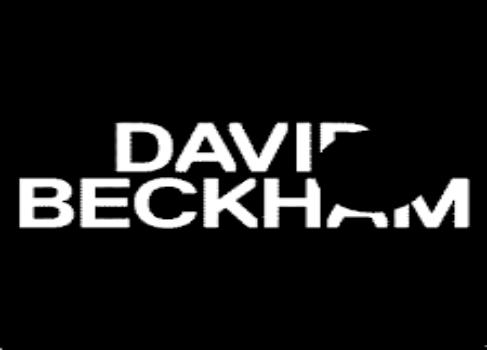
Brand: Homme by David
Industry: Necessities